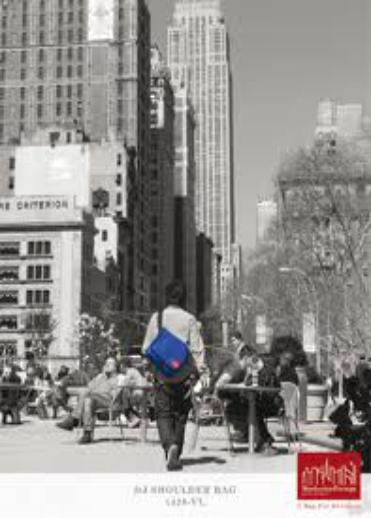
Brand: Manhattan Portage
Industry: Clothes